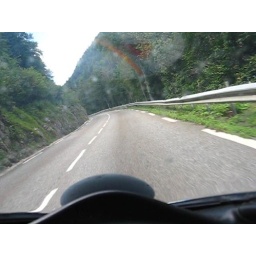
Charging up a mountain road somewhere in Europe...